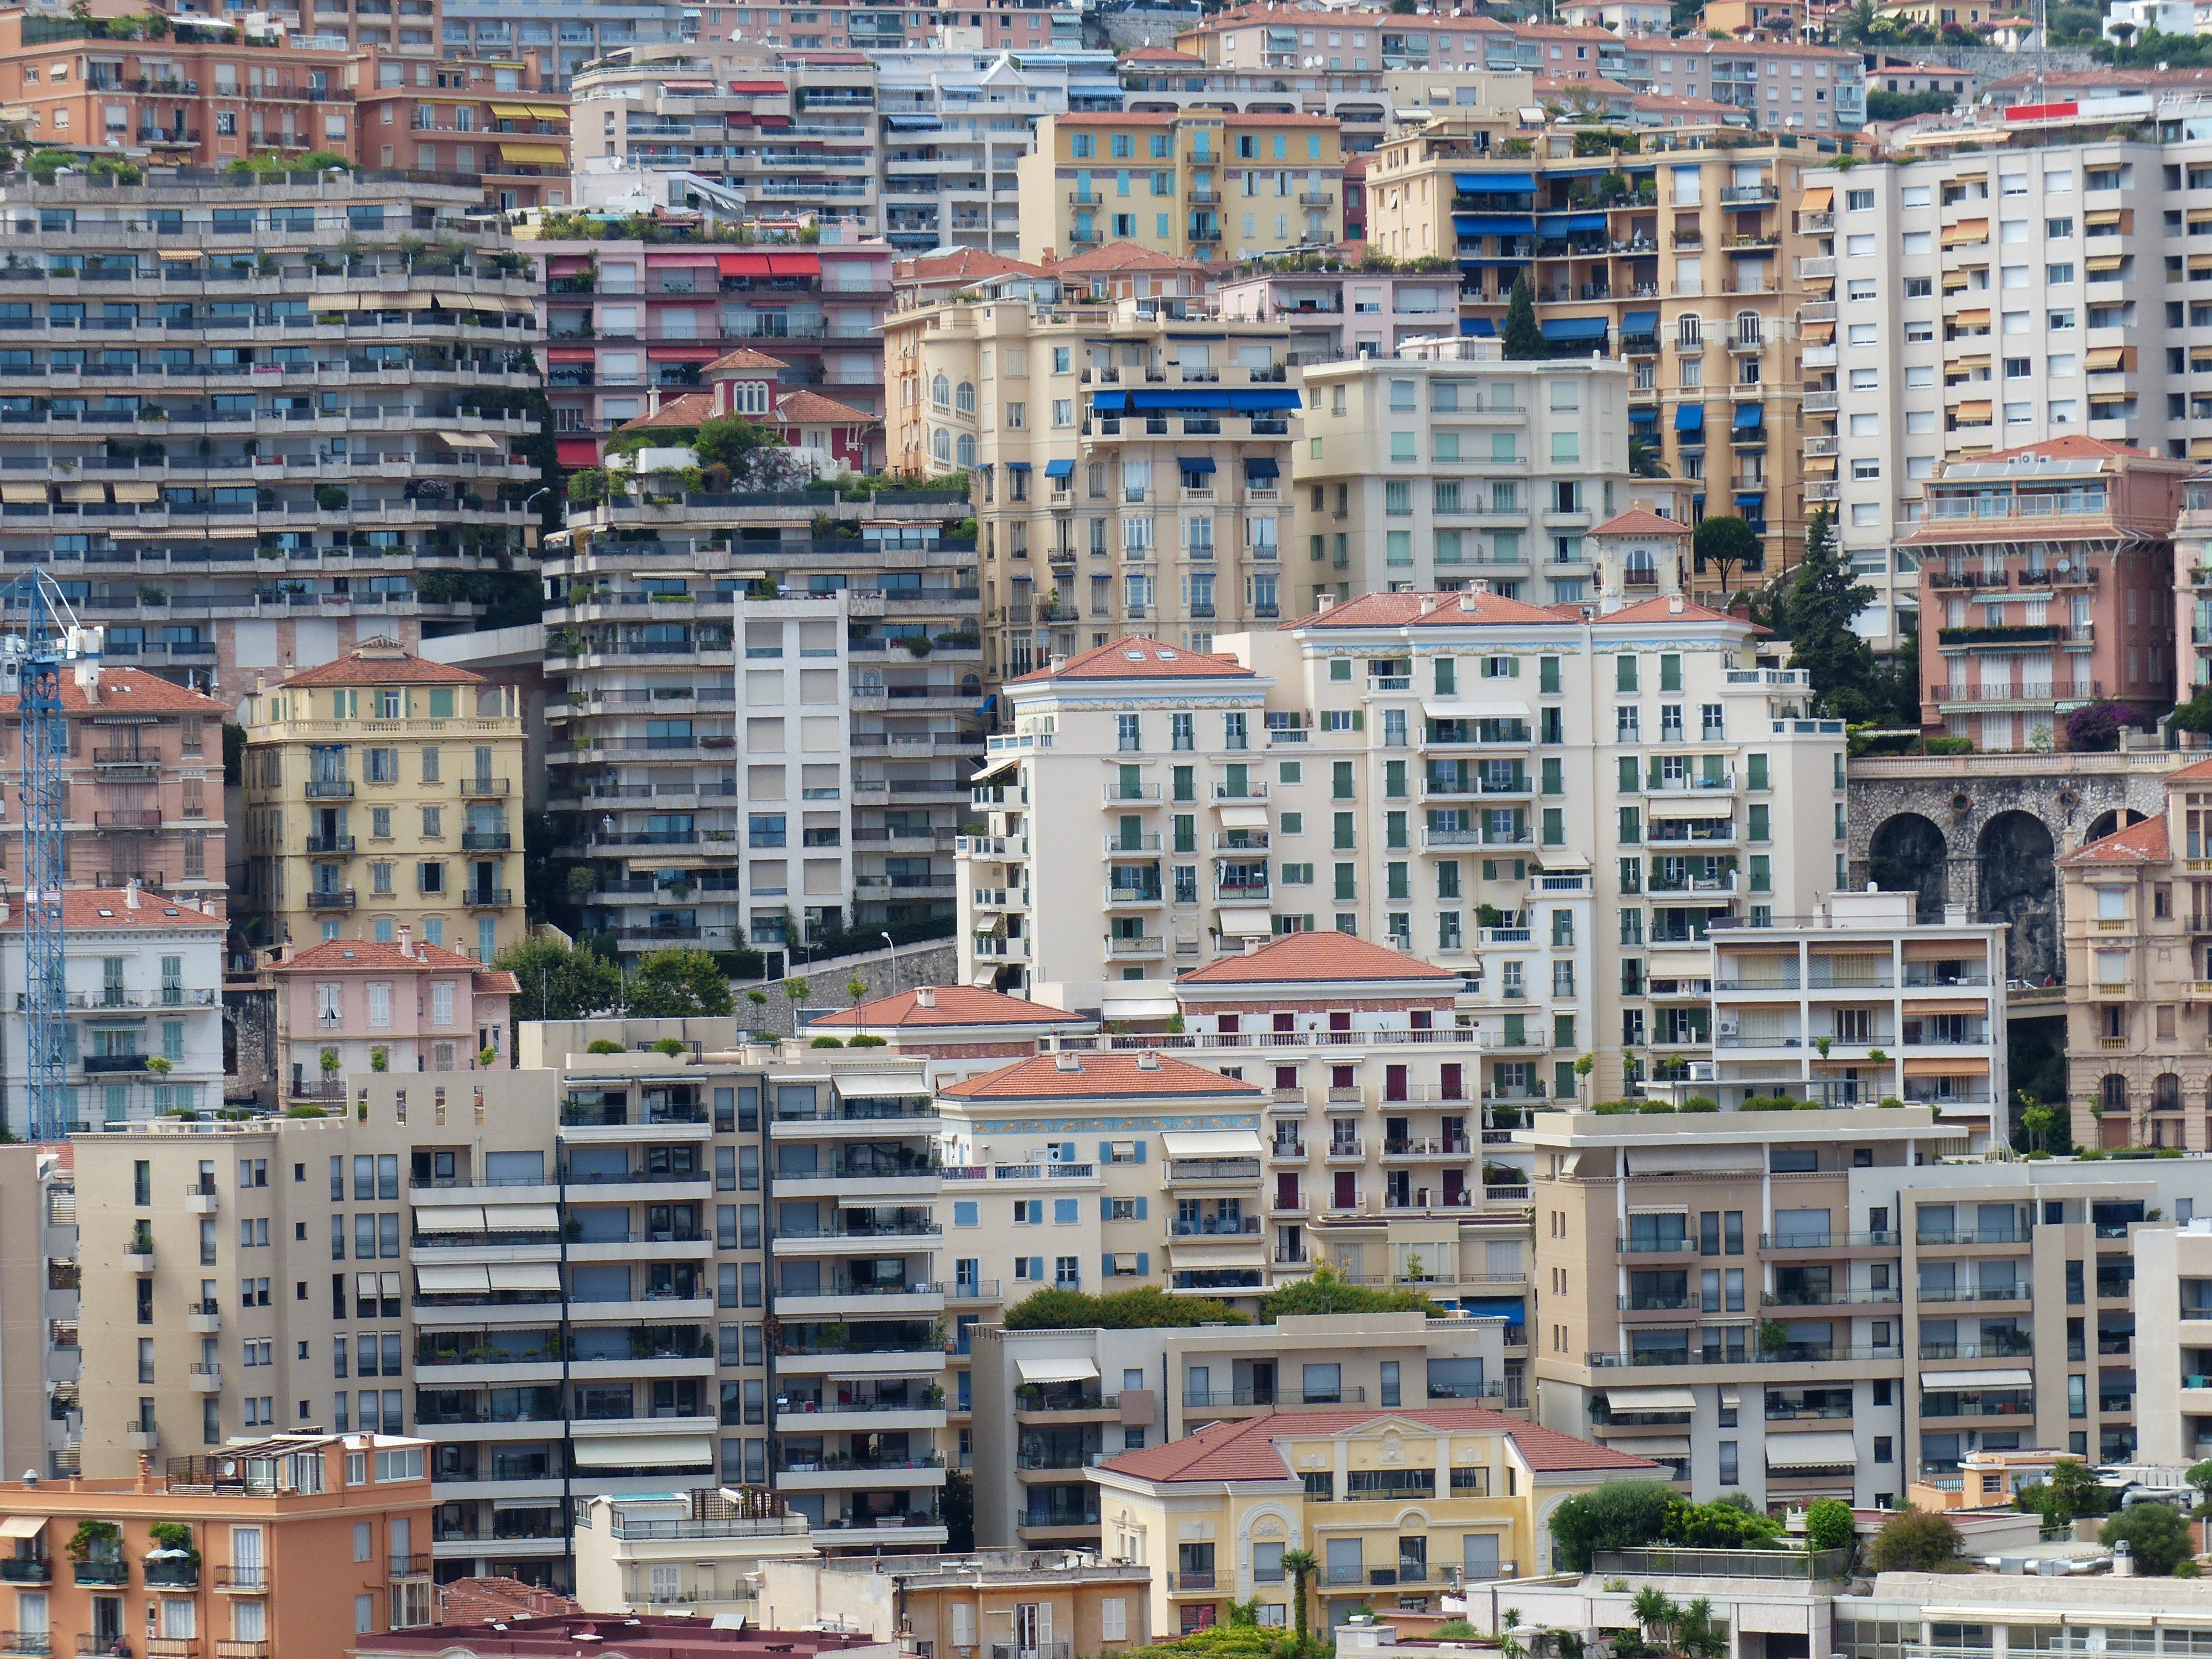
metropolitan area, urban area, residential area, city, metropolis, neighbourhood, tower block, suburb, condominium, cityscape, human settlement, building, daytime, architecture, mixed use, property, apartment, town, downtown, real estate, urban design, skyscraper, roof, facade, skyline, sky, house, home, commercial building, aerial photography, photography, landscape, window, tower